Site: brandenburg
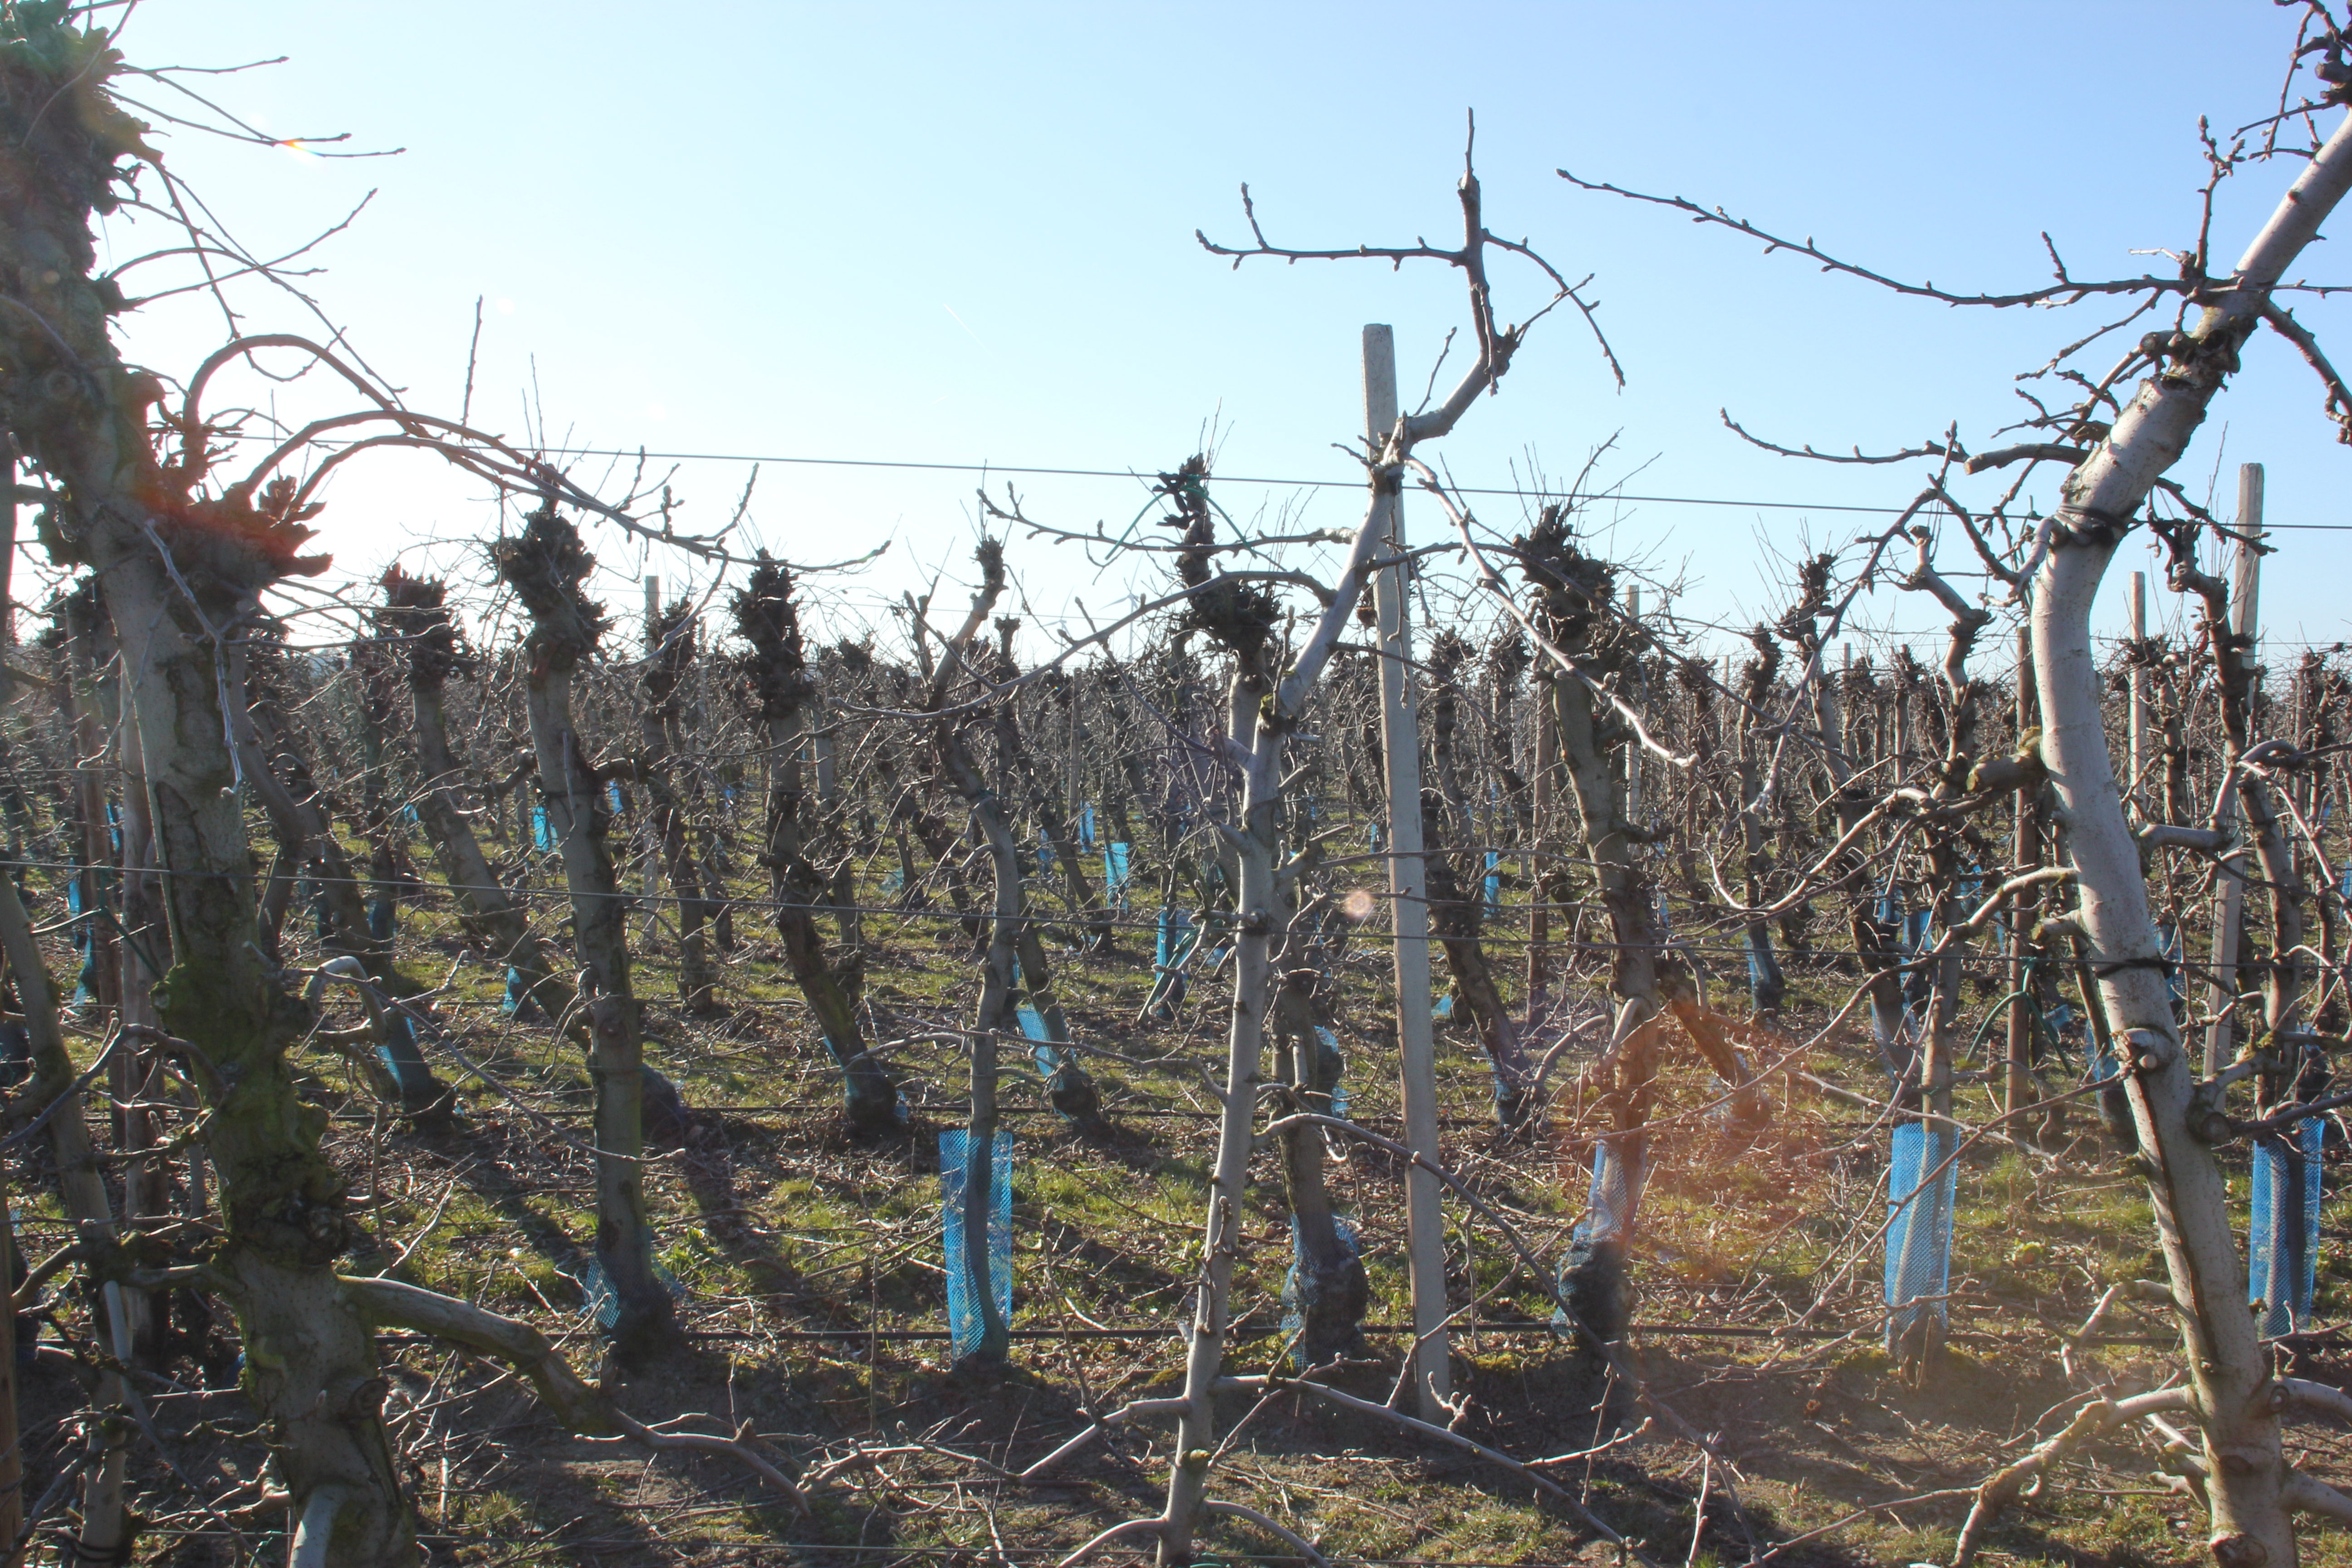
Growth stage (BBCH 03): Bud development